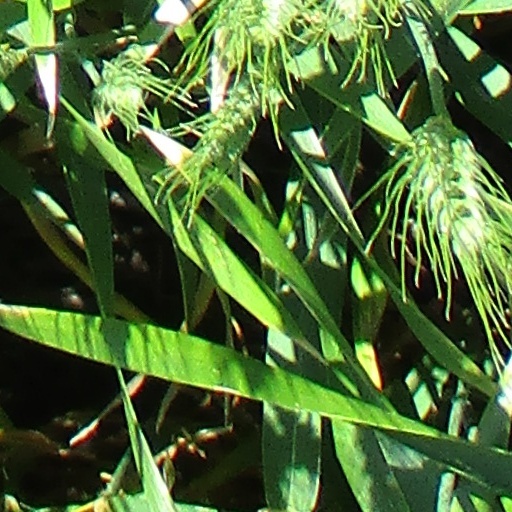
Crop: wheat